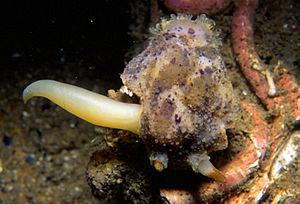
Doris pseudoargus Rapp, 1827 - Banyuls-sur-Mer, le Troc
Les nudibranches forment un des groupes de « limaces de mer », c’est-à-dire de gastéropodes marins presque toujours dépourvus de coquille. Celles-ci ne sont pas les cousines marines des limaces terrestres : elles forment un groupe qui fait partie de la classe des Opisthobranches, caractérisé notamment par la position des branchies en arrière du cœur. Ce groupe contient traditionnellement cinq ordres principaux, le dernier regroupant le plus grand nombre d’espèces.
Les nudibranches forment un ordre de mollusques gastéropodes. Ces animaux marins sont caractérisés par leur absence de coquille — d'où leur appellation fréquente de « limaces de mer » — et leurs branchies nues, origine de leur nom.
Doris est un genre de mollusques de l'ordre des nudibranches, au sein de la famille des Dorididae.
Le pénis est l’organe mâle de copulation et de miction chez les animaux.